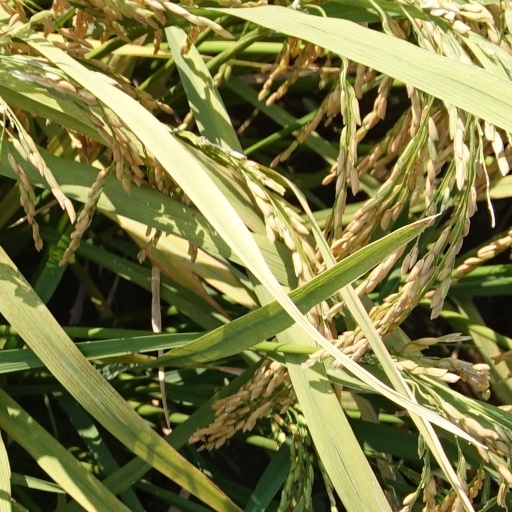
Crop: rice